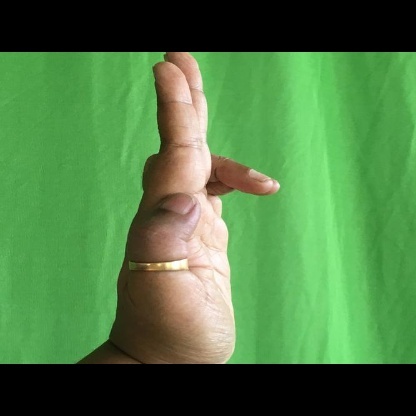
Mudra: Ardhapathaka